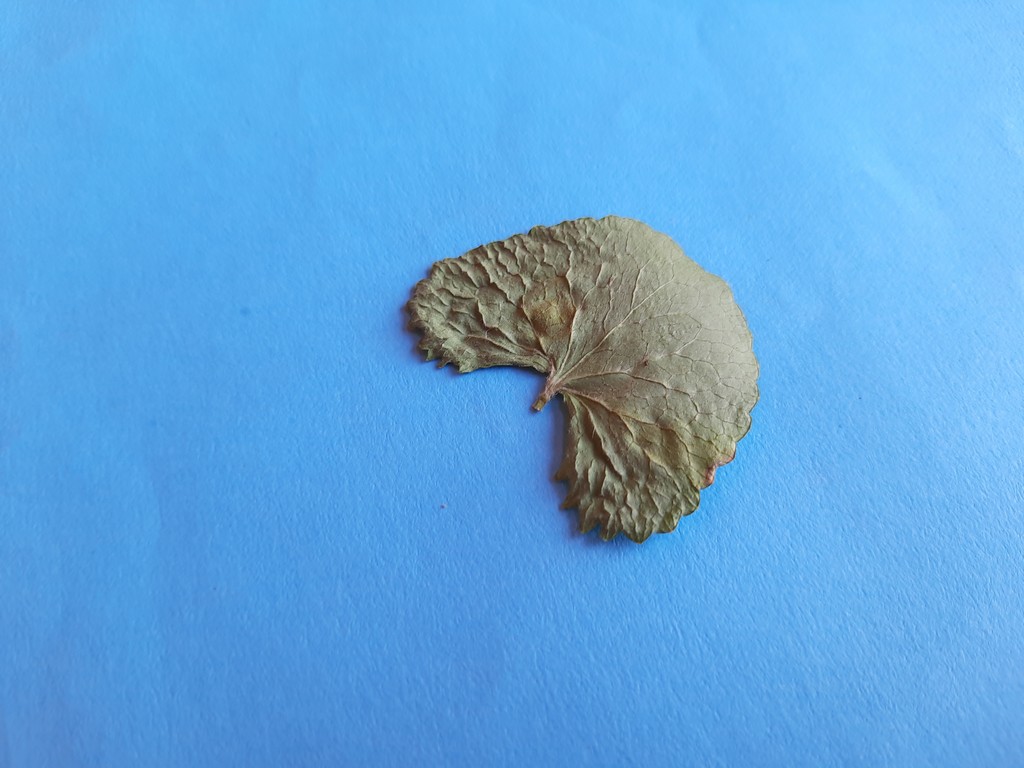
Label: Dried